Irvington, Nebraska

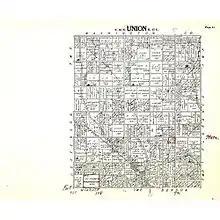
Irvington circa 1938

Located in Douglas County, Nebraska's Union Precinct, Irvington had established a post office by 1882, the year Andreas' "History of the State of Nebraska" was published. According to the same text, farmers and stock-raisers began settling in the area as early as 1856. The community later became a Fremont, Elkhorn and Missouri Valley Railroad depot location between Omaha and Arlington, Nebraska, a line that opened in 1887.